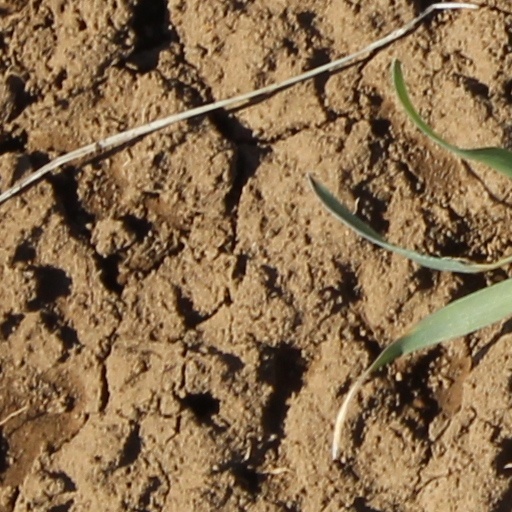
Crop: wheat